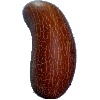
Label: Cucumber Ripe 1